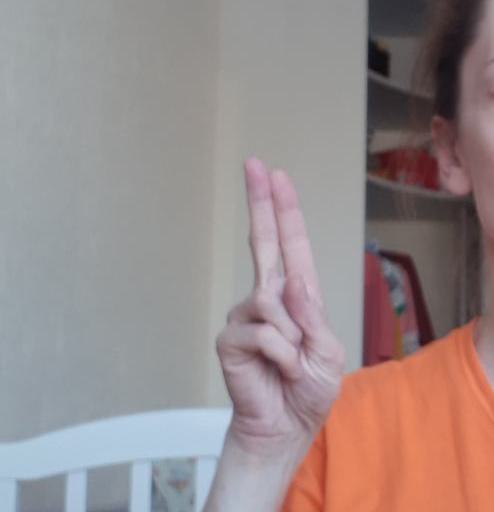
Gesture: two_up